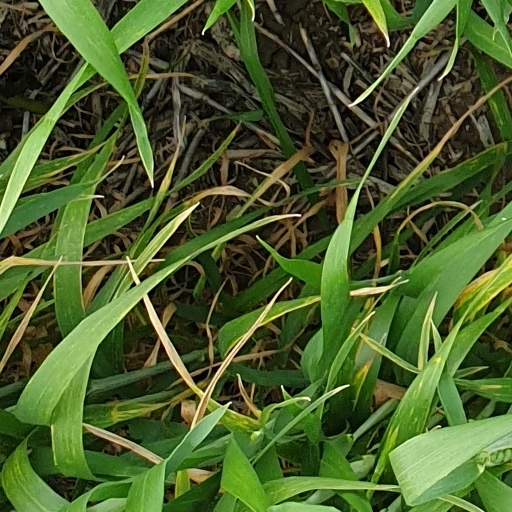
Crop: wheat